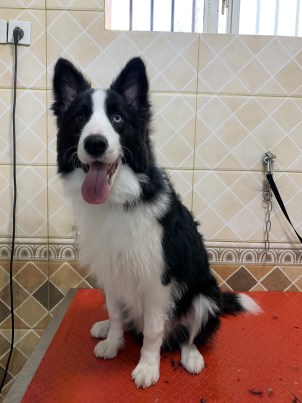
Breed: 2594-n000109-Border_collie